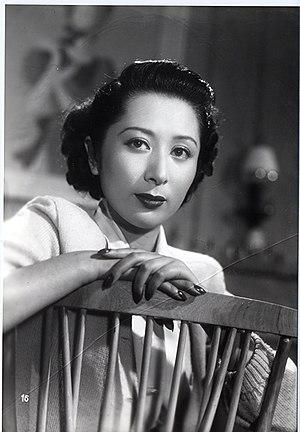
Yumeji Tsukioka, née le 14 octobre 1922 à Hiroshima et morte le 3 mai 2017 à Tokyo, est une actrice japonaise. Son vrai nom est Akiko Inoue.